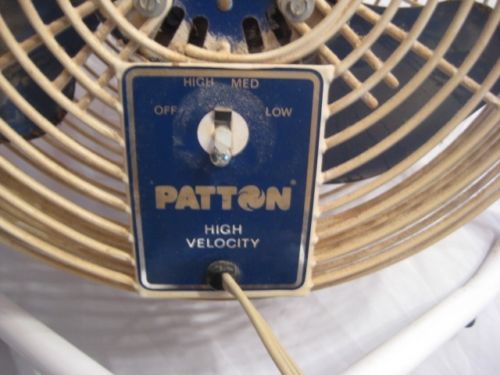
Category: fan